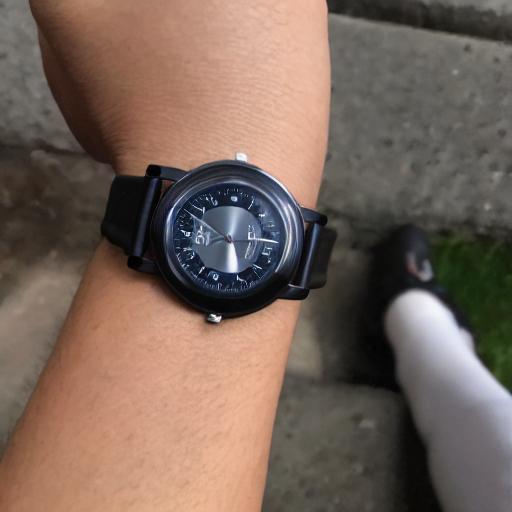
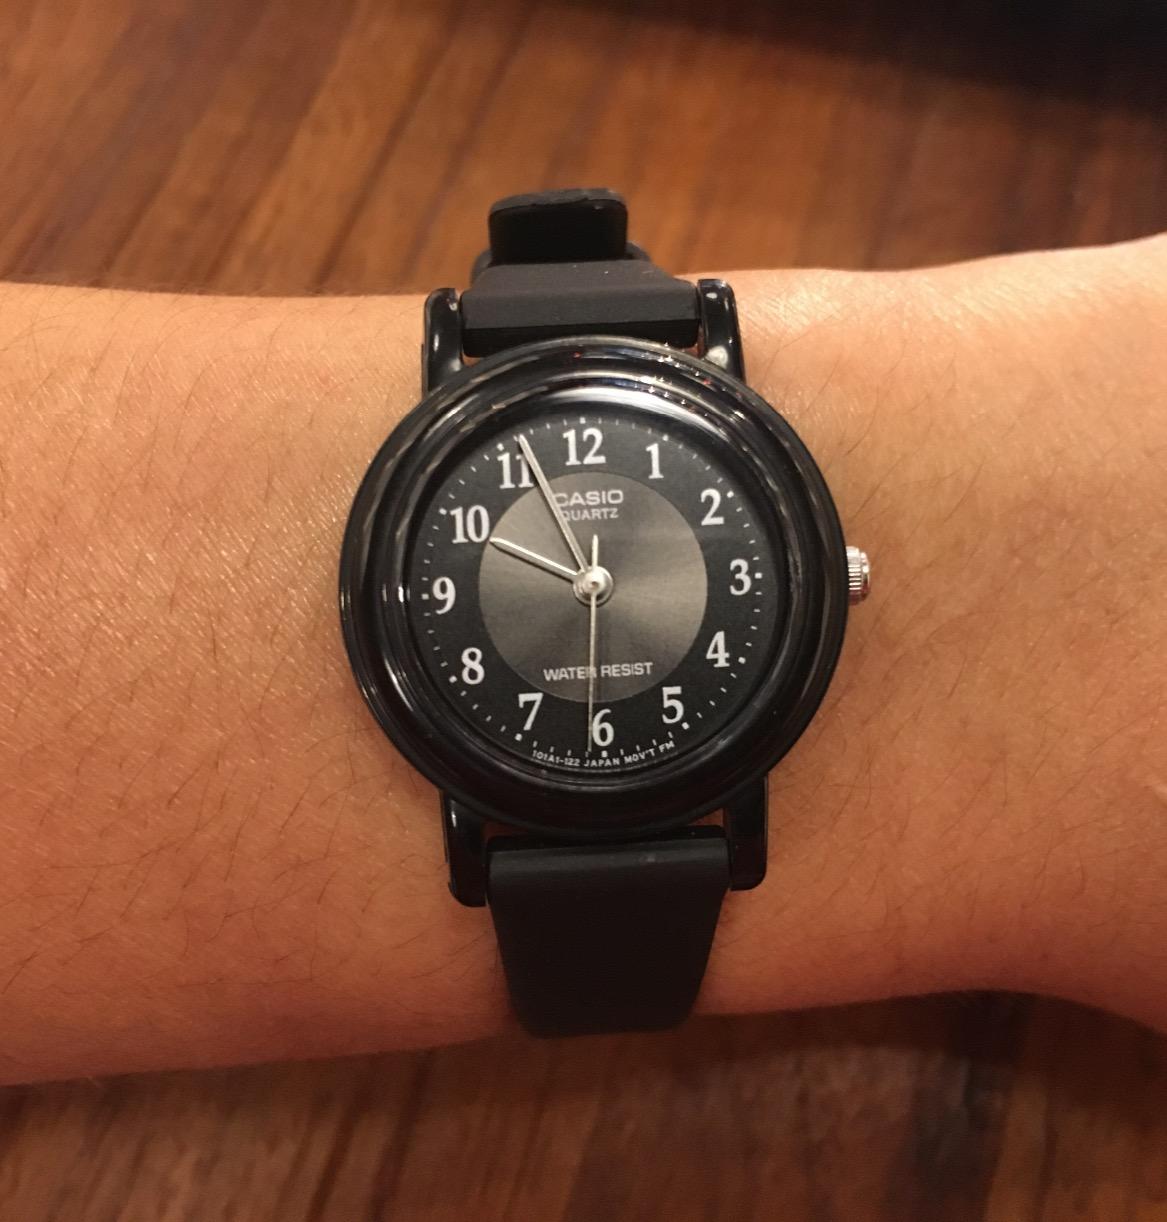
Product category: accessories_watch
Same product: no